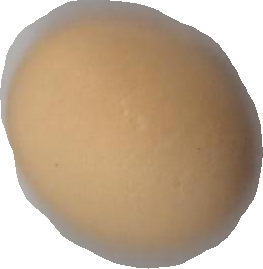
Variety: Grobogan